Richard Cresswell

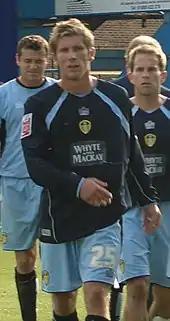
Cresswell playing for Leeds United in 2005

Cresswell was bought by Preston's Championship rivals Leeds United on a four-year contract on 24 August 2005 for a fee of £1.15 million, after rivals Sheffield United had a £1 million bid accepted. After the signing was completed, manager Kevin Blackwell said "To get a player of Cresswell's quality is amazing", while Cresswell cited his desire to win promotion with Leeds. He first found the net with two goals in Leeds' League Cup 2–0 away victory against Rotherham United on 20 September 2005. However, Cresswell suffered knee ligament damage in a match against Derby County eight days later. This injury kept Cresswell out of action for seven weeks, making his return in Leeds' 1–0 defeat away to Wolves on 17 December 2005, and scoring in his second match back against Coventry City in a 3–1 home win on 26 December. Another knee injury picked up during a training session in February 2006 kept him out of the team until he entered Leeds' 1–1 draw with former club Preston in the Championship play-off semi-final first leg as a 78th-minute substitute on 5 May 2006. However, he was sent off in the 2–0 win in the second leg, meaning he was suspended for the 2006 Championship play-off final, which Leeds lost 3–0 to Watford at the Millennium Stadium. He finished 2005–06 with 21 appearances and seven goals for Leeds.